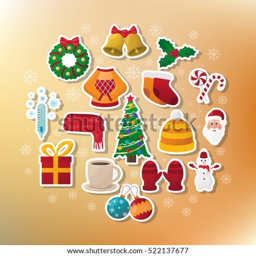
set of flat vector icons on the theme .